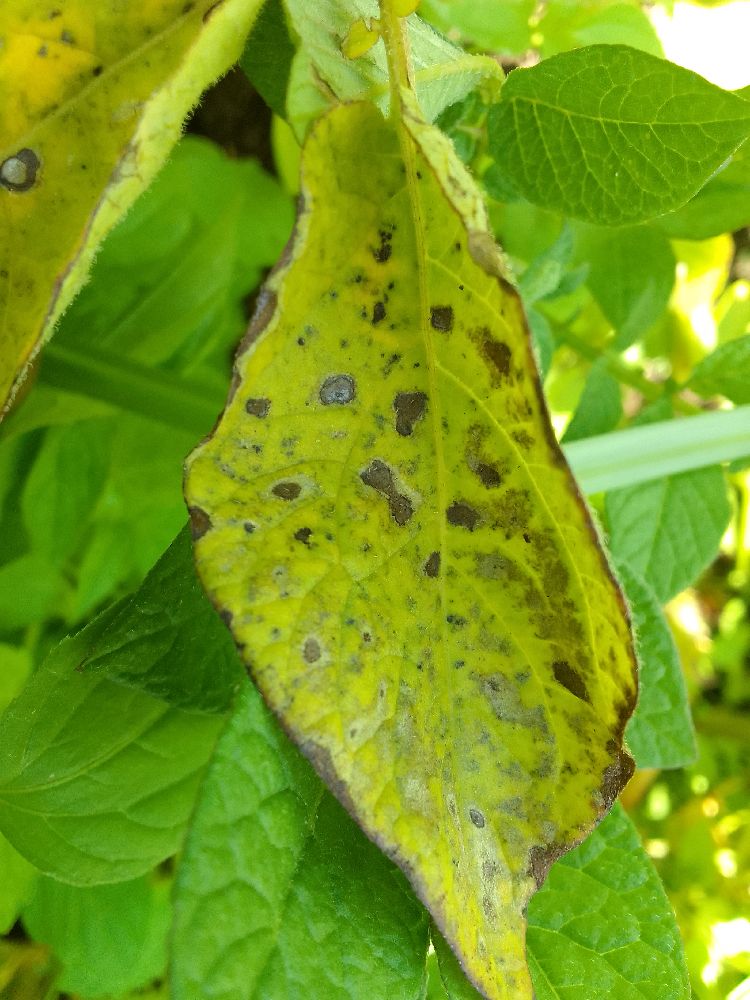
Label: Early blight